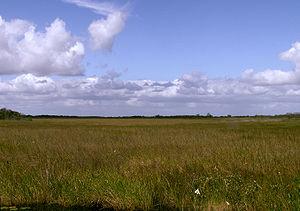
Les Everglades sont une zone humide subtropicale du sud de la Floride, aux États-Unis d'Amérique. C'est une écorégion terrestre définie par le Fonds mondial pour la nature, qui appartient au biome des prairies et savanes inondées de l'écozone néotropicale, dont elle constitue la limite septentrionale. La zone est partiellement protégée, en particulier par le parc national des Everglades, qui est mondialement connu. Les Everglades couvrent une superficie de plus de 15 000 km².